Tree

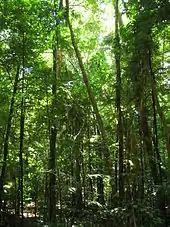
The Daintree Rainforest

The number of trees in the world, according to a 2015 estimate, is 3.04 trillion, of which 1.39 trillion (46%) are in the tropics or sub-tropics, 0.61 trillion (20%) in the temperate zones, and 0.74 trillion (24%) in the coniferous boreal forests. The estimate is about eight times higher than previous estimates, and is based on tree densities measured on over 400,000 plots. It remains subject to a wide margin of error, not least because the samples are mainly from Europe and North America. The estimate suggests that about 15 billion trees are cut down annually and about 5 billion are planted. In the 12,000 years since the start of human agriculture, the number of trees worldwide has decreased by 46%. There are approximately 64,100 known tree species in the world. With 43% of all tree species, South America has the highest biodiversity, followed by Eurasia (22%), Africa (16%), North America (15%), and Oceania (11%).